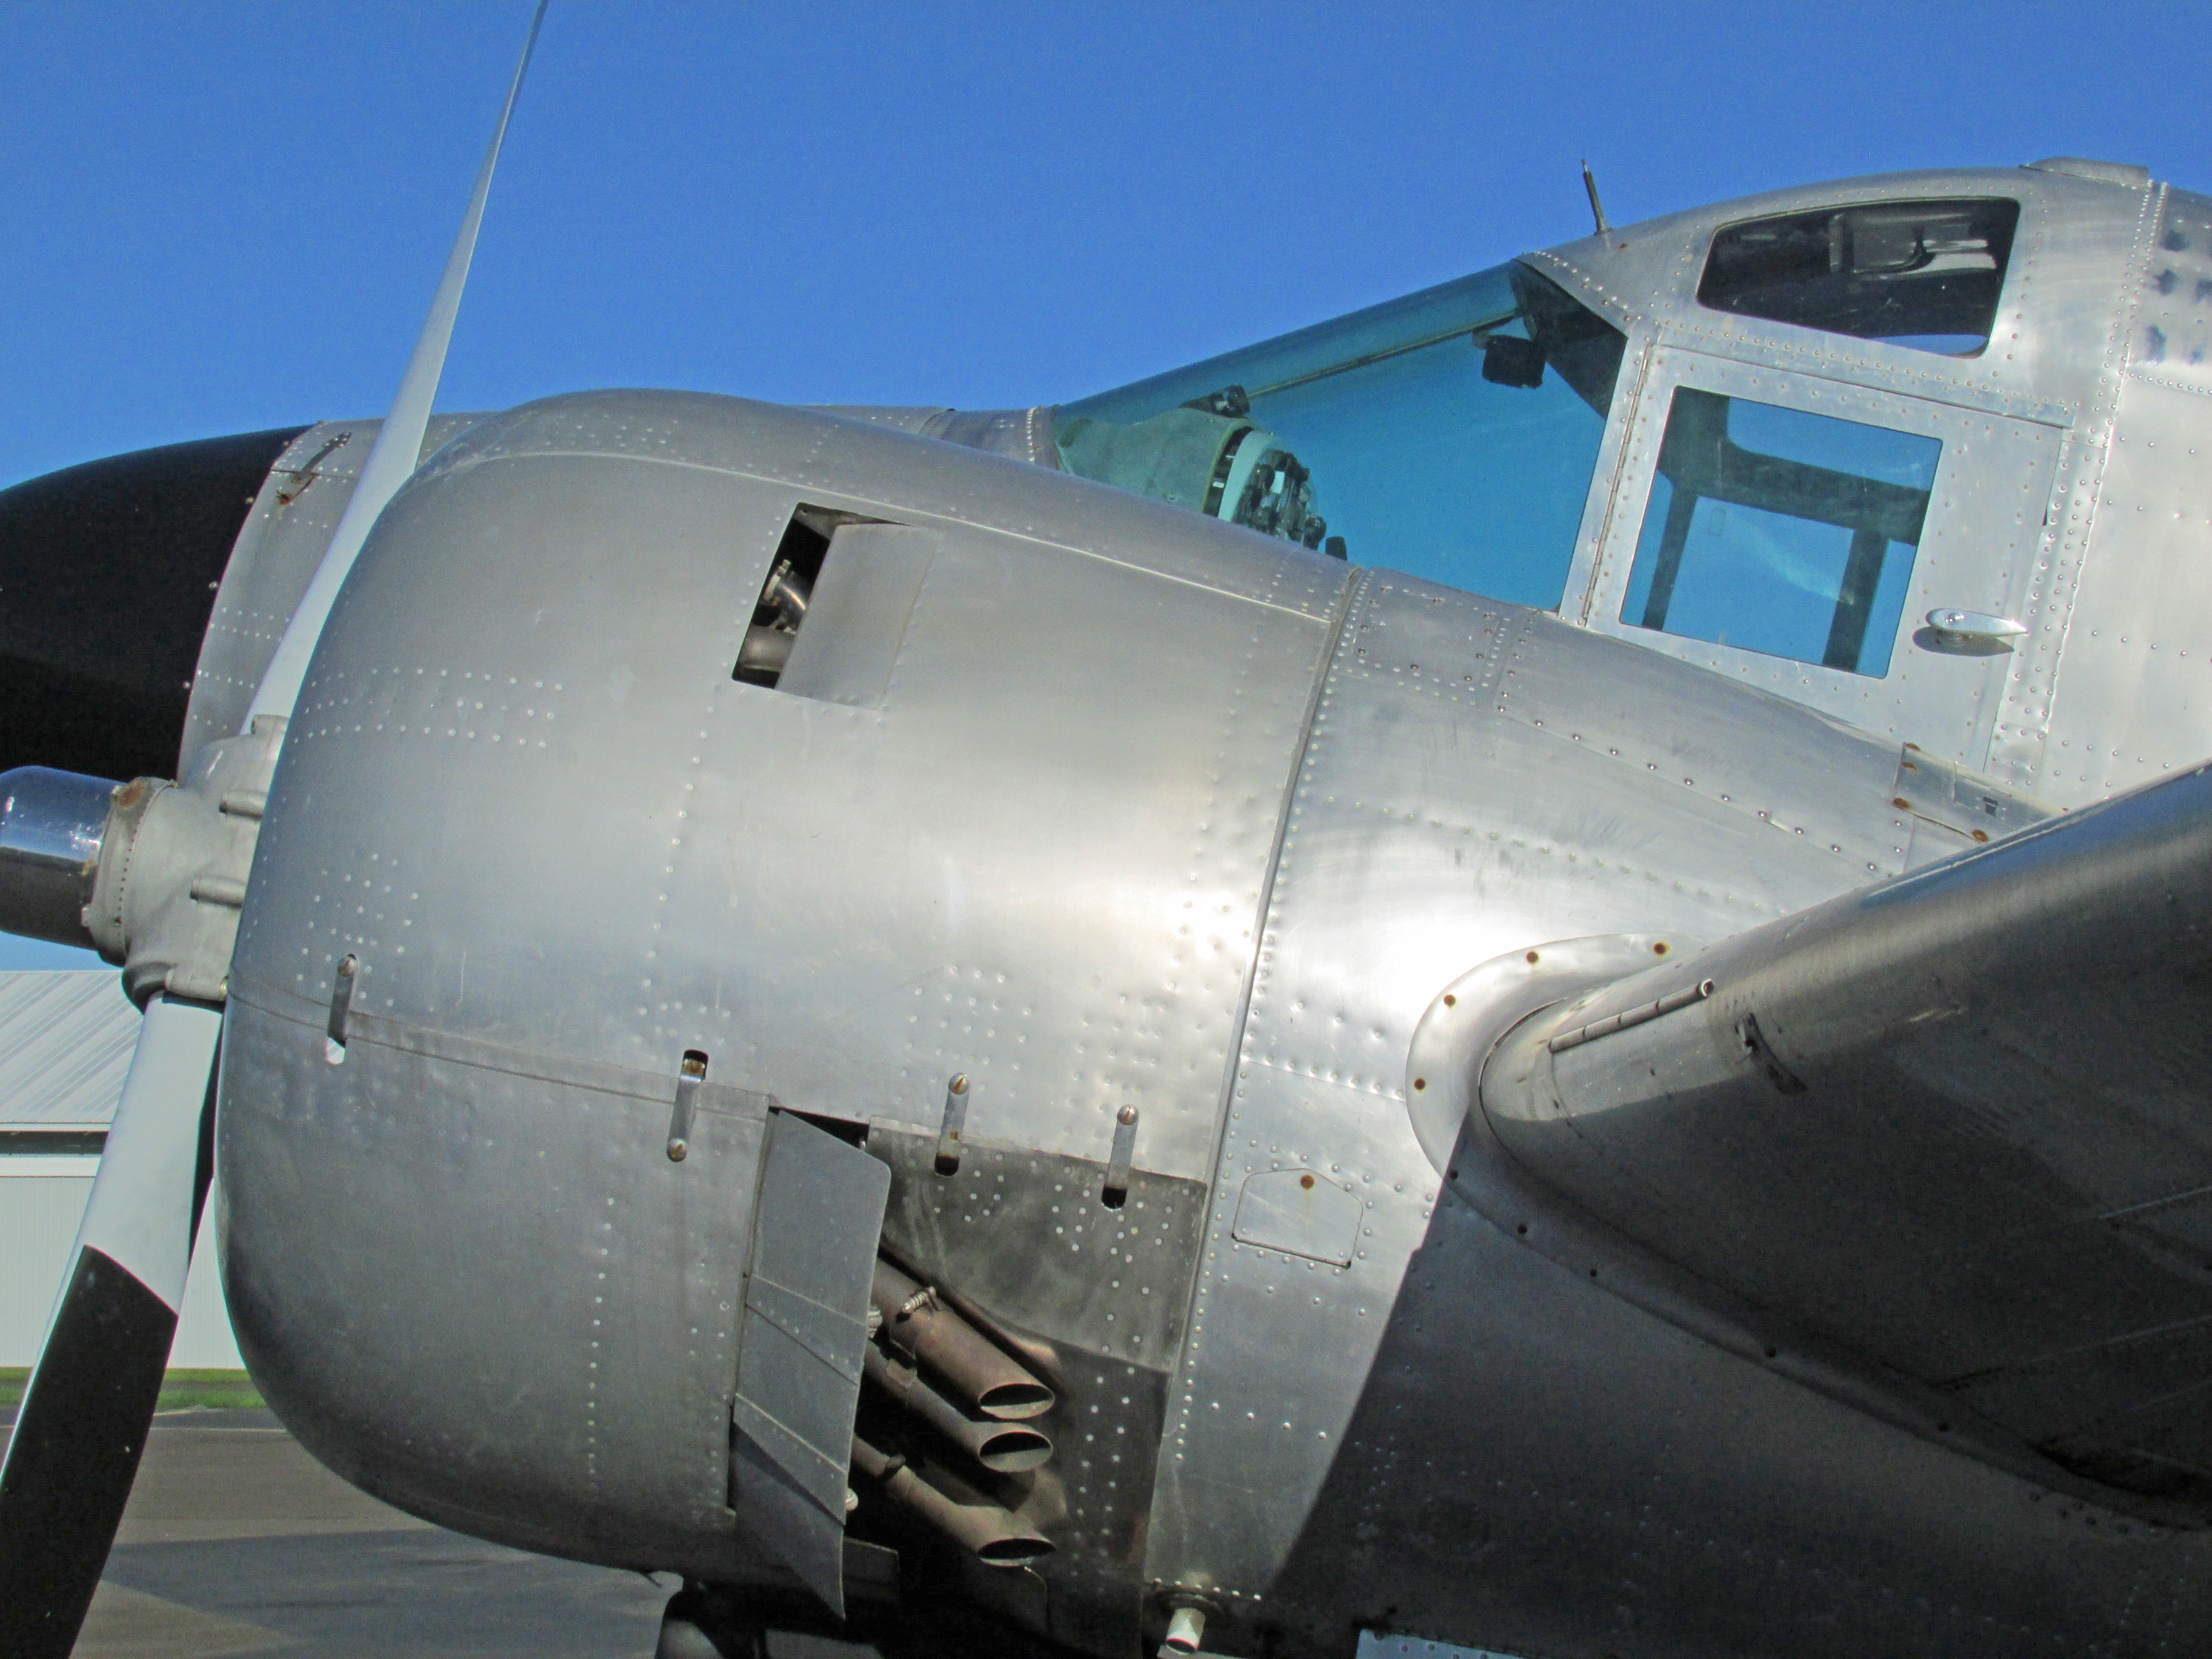
wing, vintage, antique, airplane, plane, aircraft, vehicle, airline, aviation, flight, ww2, classic, bomber, beechcraft, air force, fighter aircraft, military aircraft, atmosphere of earth, aerospace engineering, aircraft engine, propeller driven aircraft, military transport aircraft, beechcraft 18, e18s